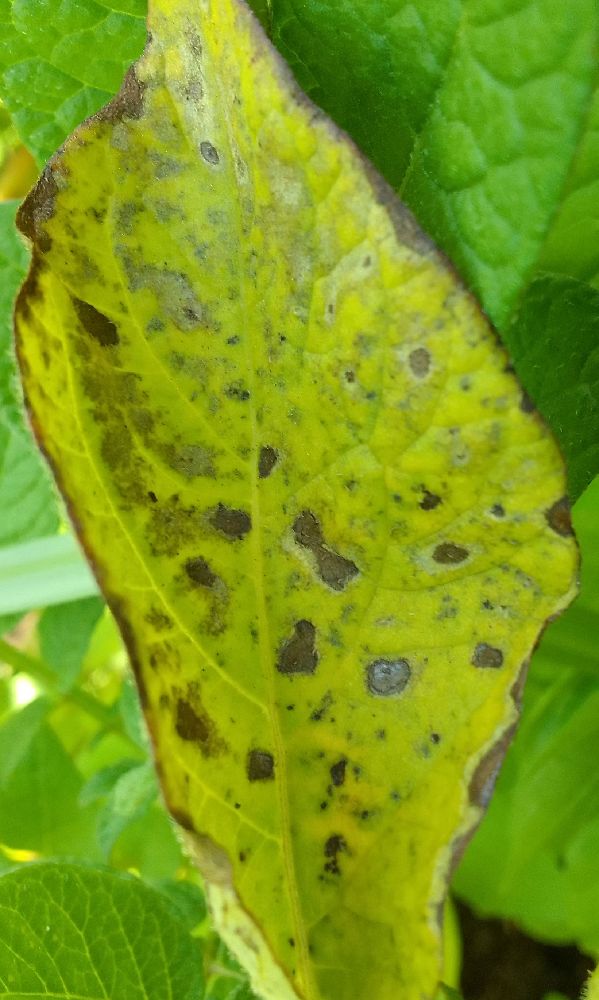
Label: Early blight